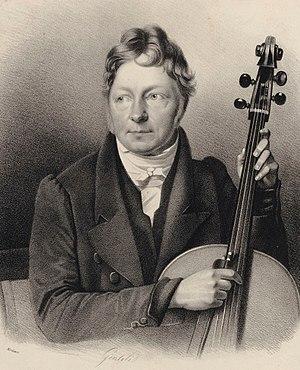
Bernhard Heinrich Romberg est un violoncelliste et compositeur, né à Dinklage le 13 novembre 1767 et mort à Hambourg le 13 août 1841. Il est le cousin d'Andreas Romberg.